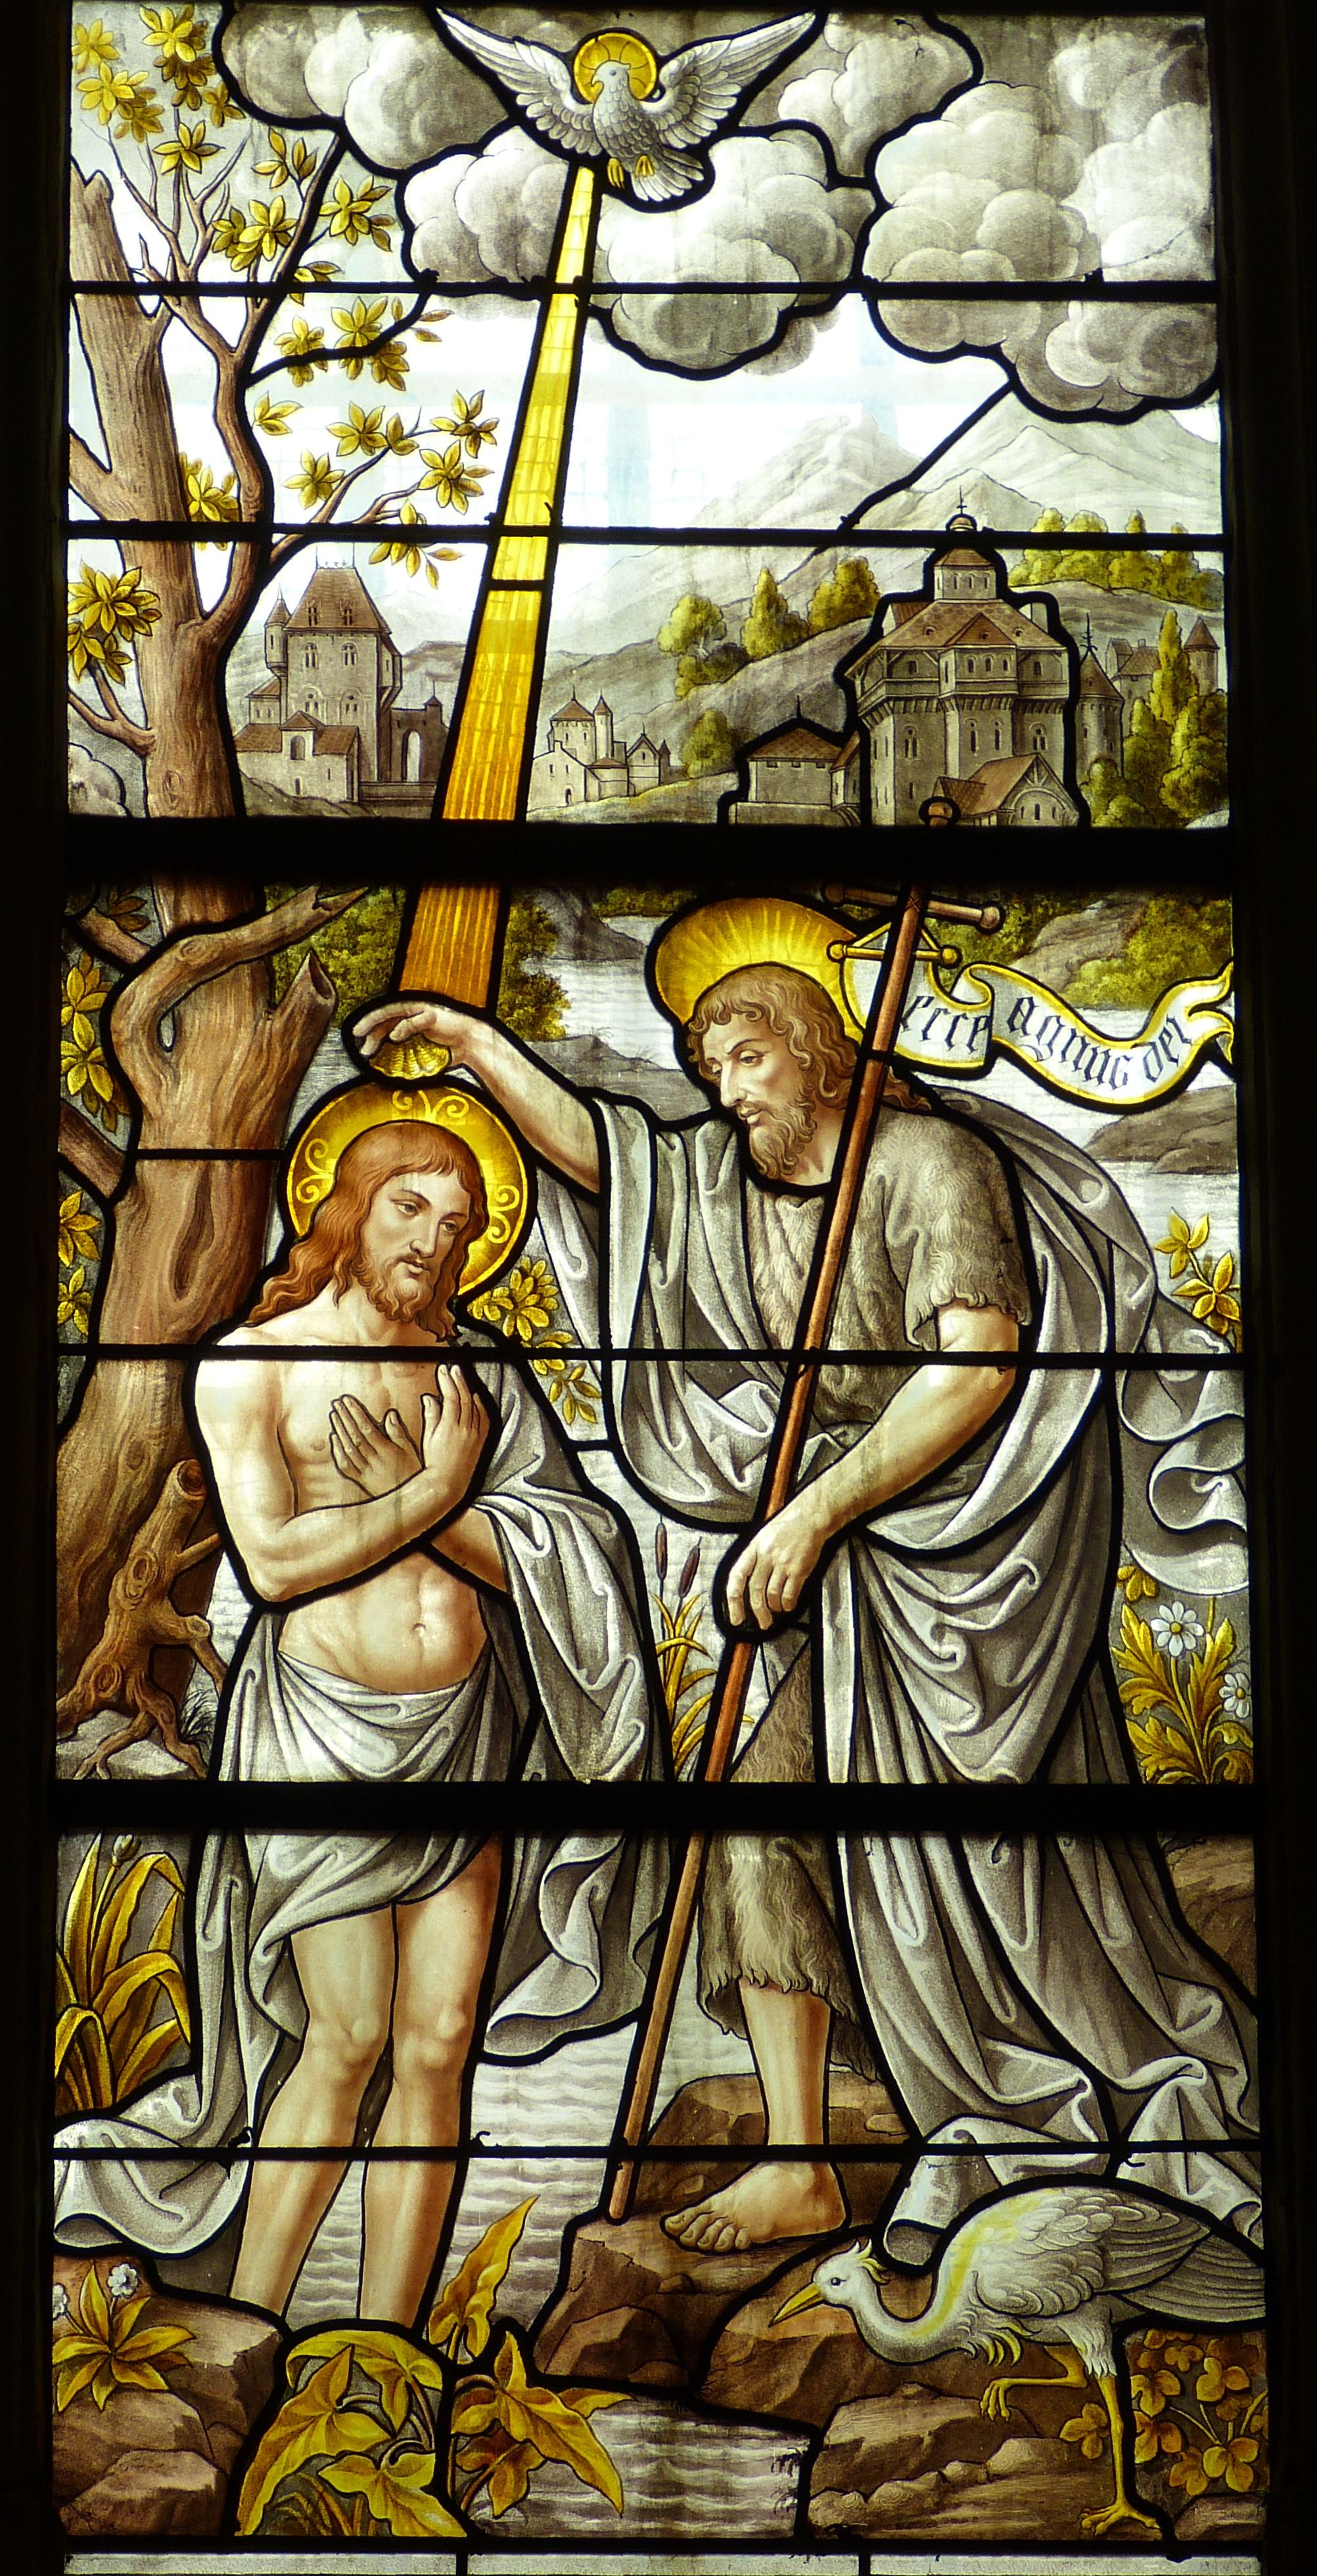
window, glass, france, church, christian, material, stained glass, bible, art, passion, jesus, image, historically, baptism, modern art, burgundy, church window, john of the baptist